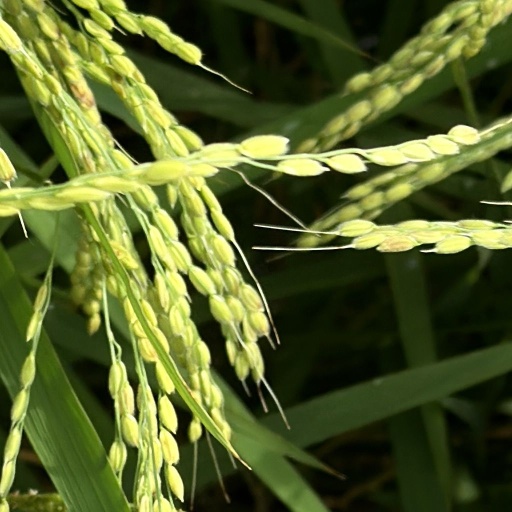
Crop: rice